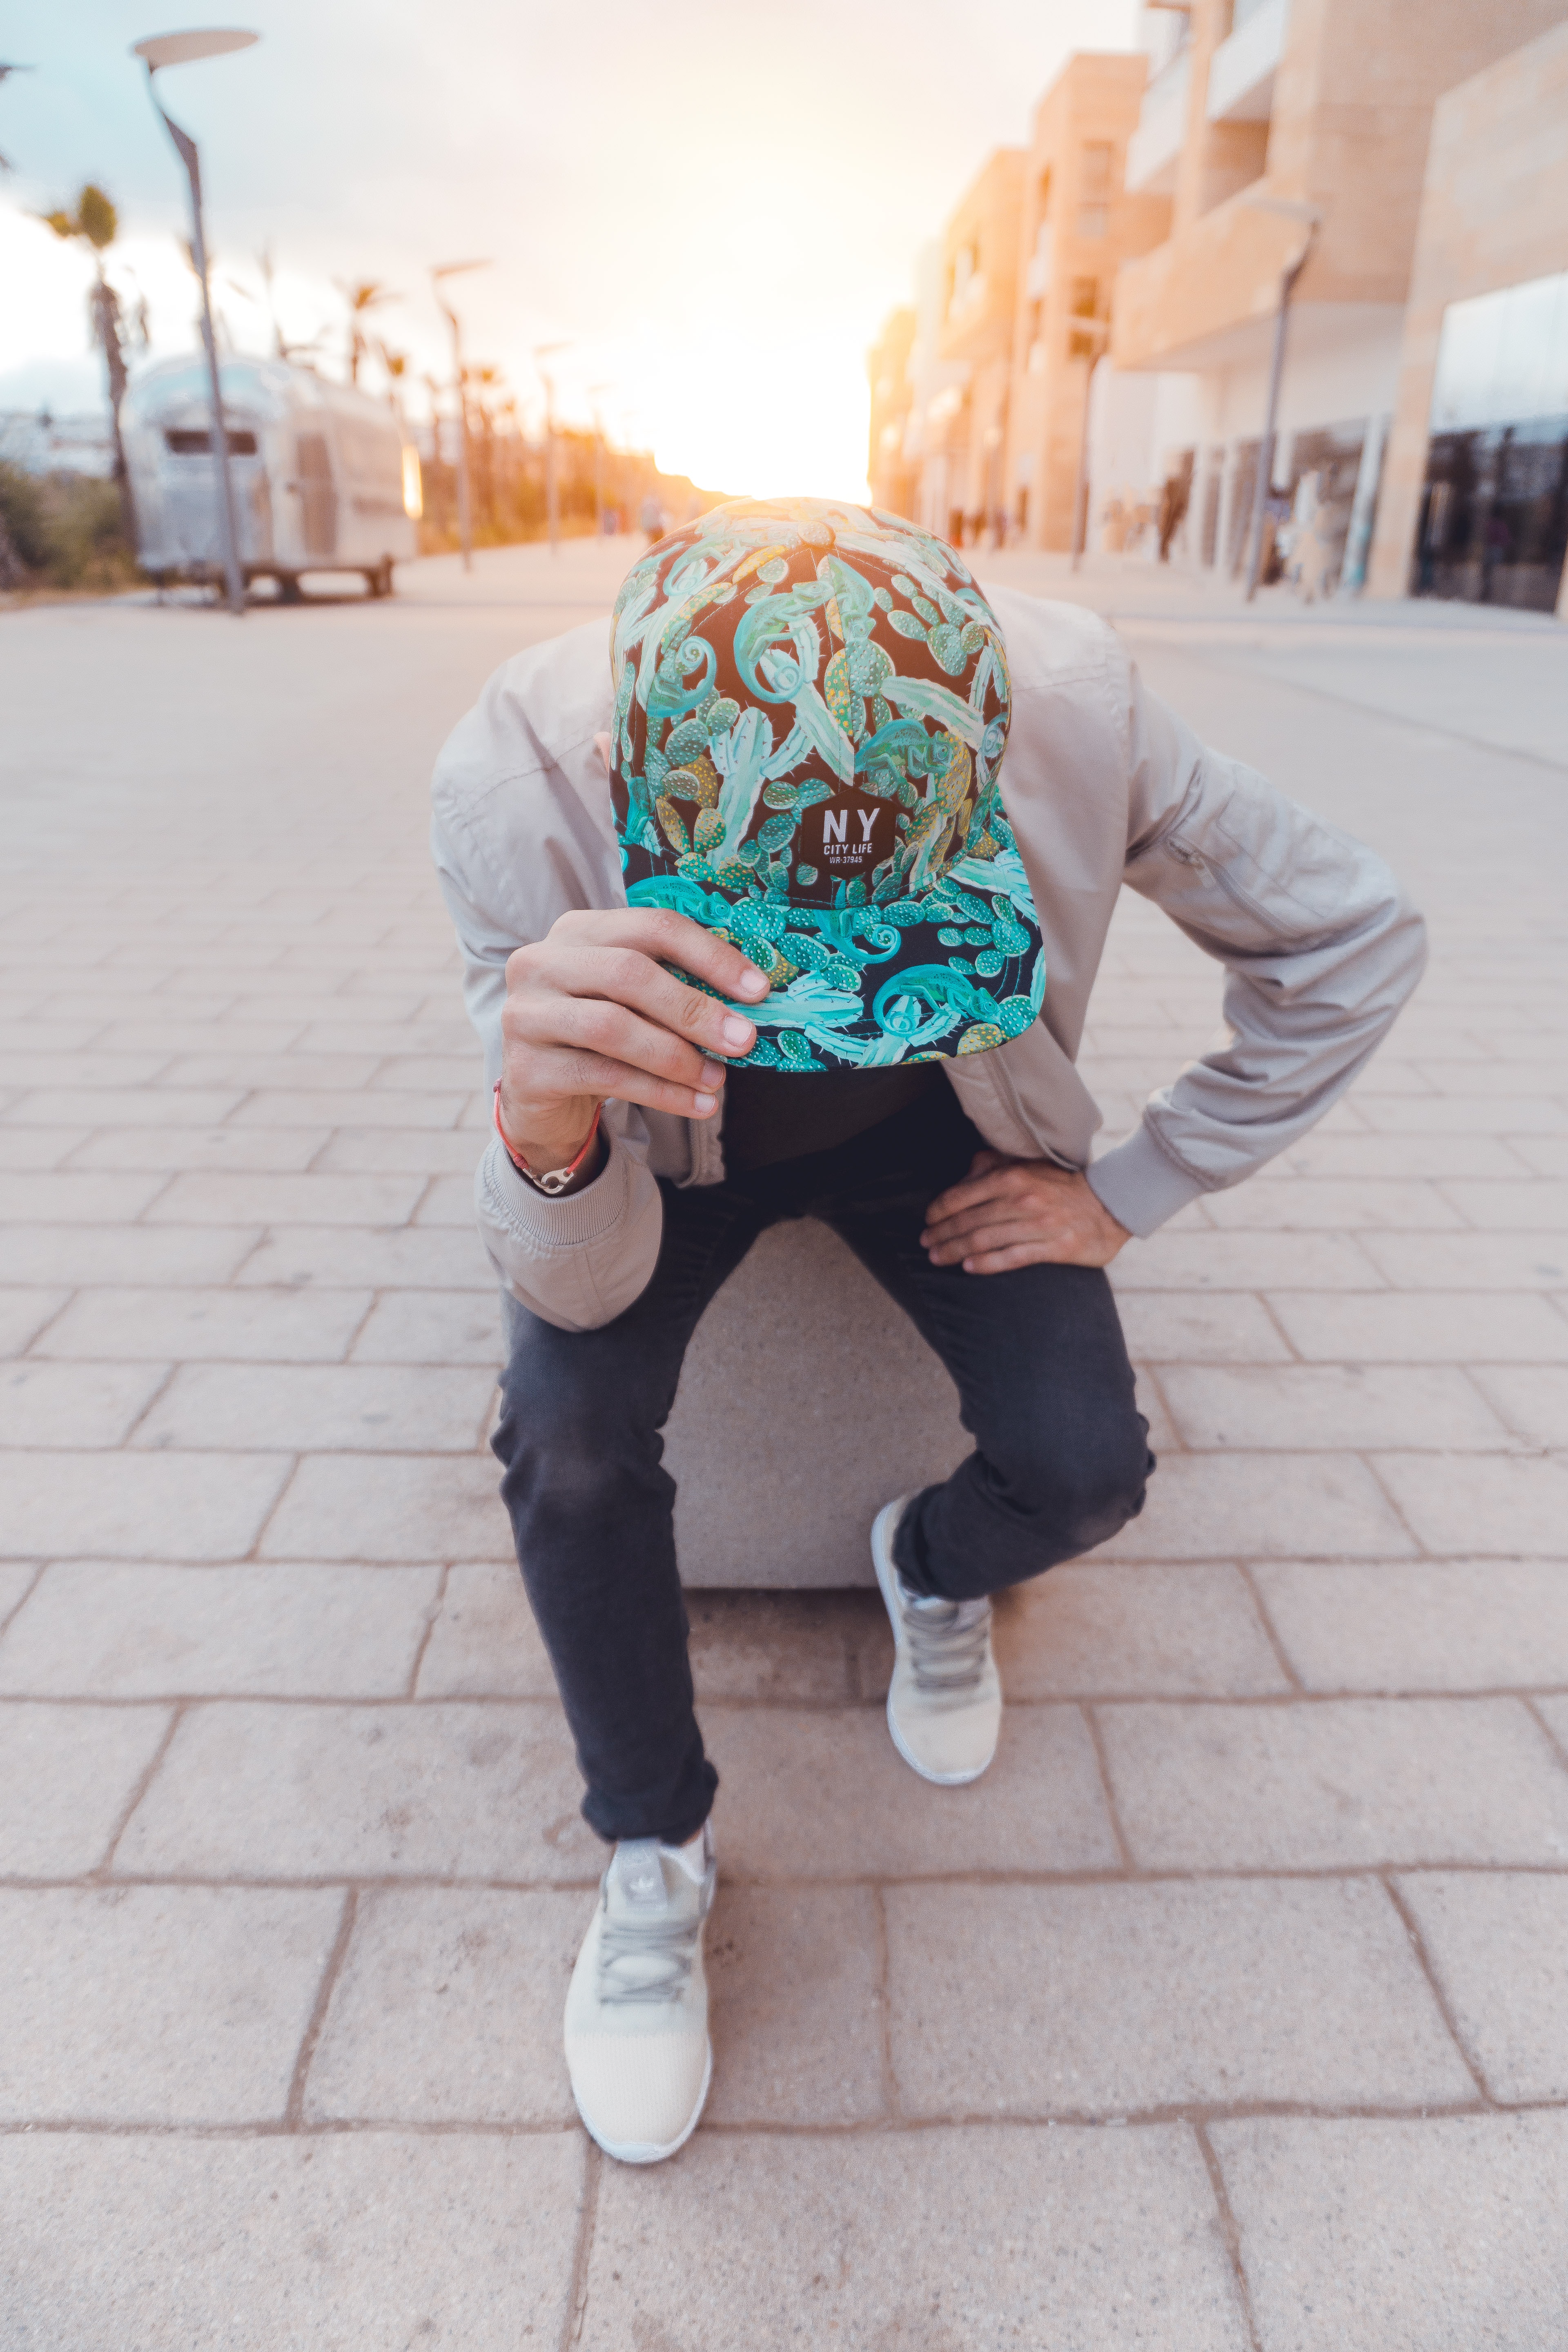
white, photograph, blue, green, street fashion, pink, t shirt, yellow, beauty, cool, snapshot, fashion, jeans, turquoise, footwear, outerwear, joint, photography, knee, leg, shoe, jacket, denim, beanie, top, hoodie, style, sitting, trousers, sportswear, hip